Hôtel de Besenval

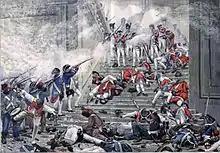
Loyal to the End: The Massacre of the Swiss Guards (in red uniform coats) during the Storming of the Palais des Tuileries on 10 August 1792. It is estimated that up to 700 Swiss Guards were killed. The Swiss Guards were assigned to the direct protection of the sovereign and his residences and were also custodians of the King's Seals and the French Crown Jewels.

It was also thanks to the contacts with the academy, contacts that he had established long before his appointment as an "Honoraire Amateur," and the support of Alexandre-Théodore Brongniart, that the baron managed to get the celebrated sculptor Claude Michel to decorate his nymphaeum. Alexandre-Théodore Brongniart knew Claude Michel very well. The two had worked together before.